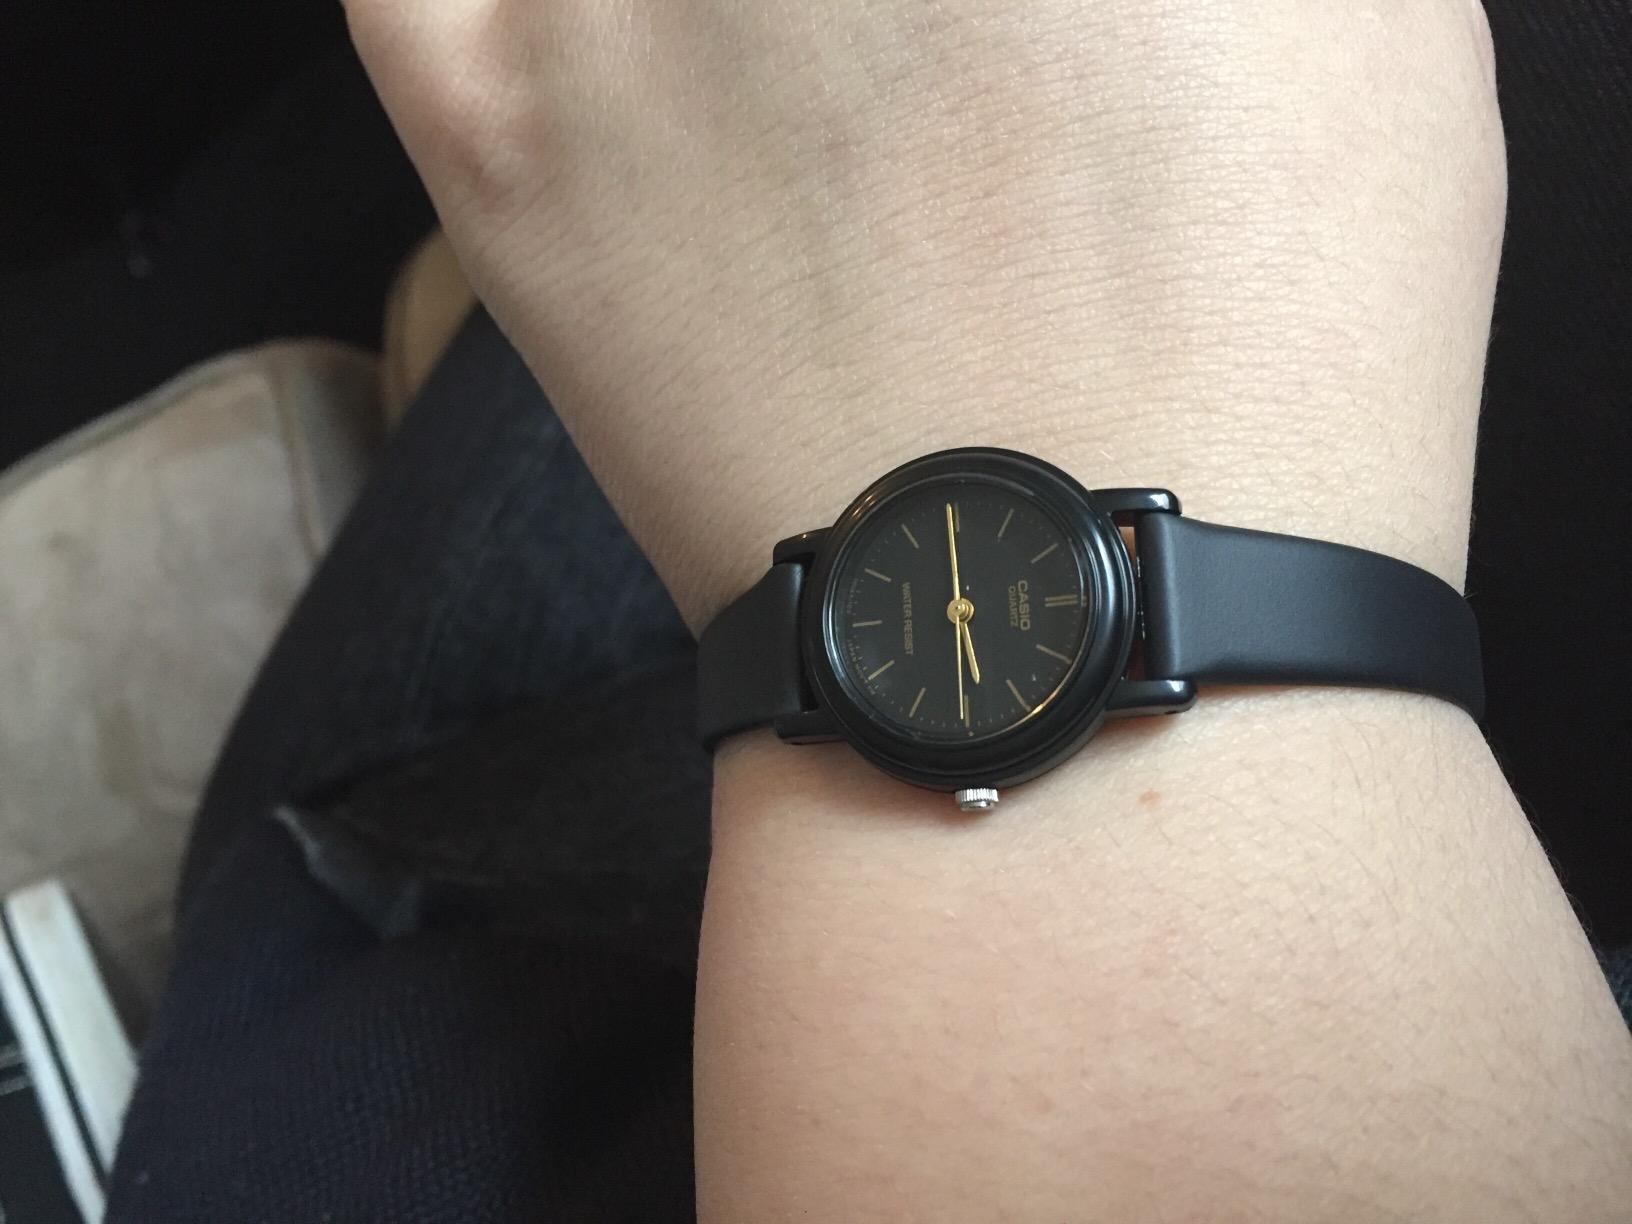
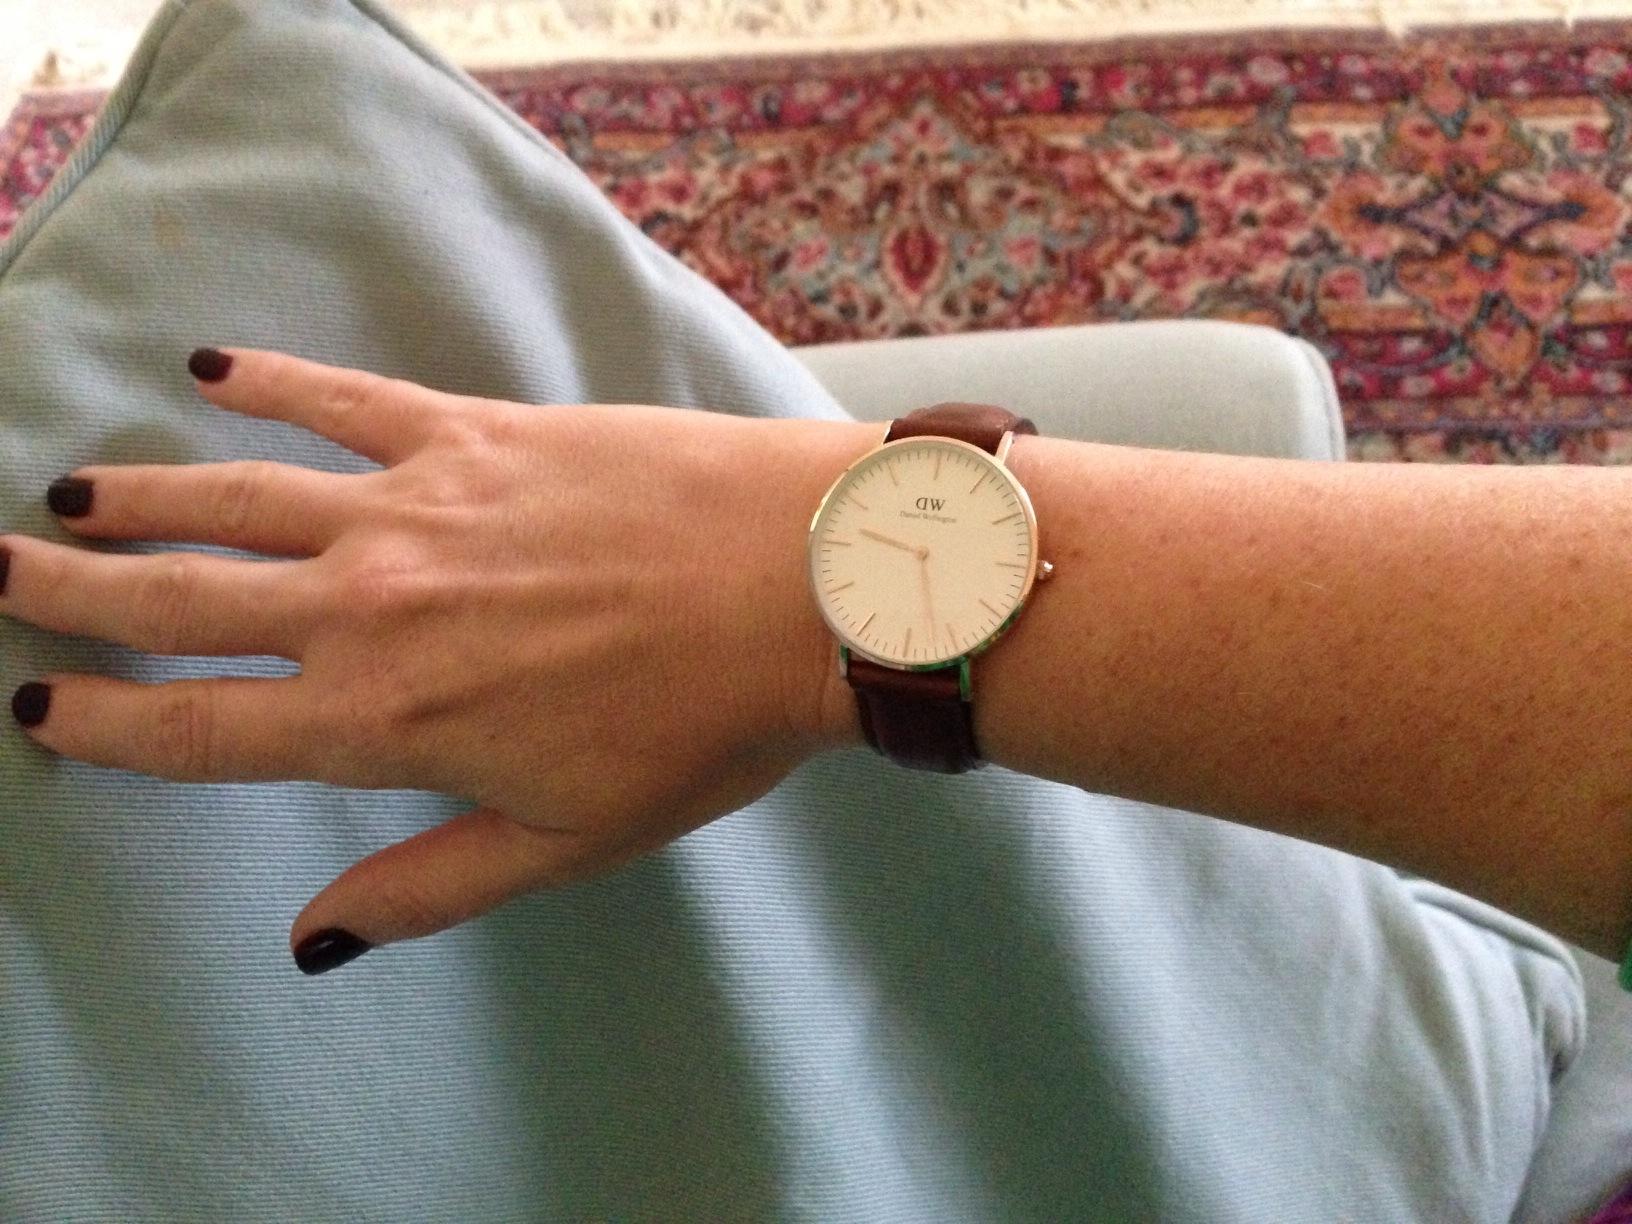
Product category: accessories_watch
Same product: no